Manhasset, New York

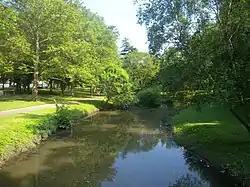
Manhasset Valley Park, formerly a minor harbor

The name Manhasset was adopted for the community in 1840. It is most likely the anglicized rendition of the name of a nearby Native American tribe whose name translates to "the island neighborhood".